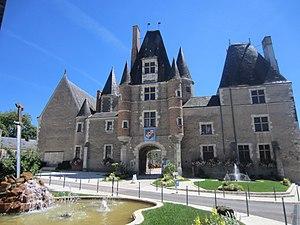
Château des Stuarts (enceinte de l'Hôtel de Ville) This building is indexed in the Base Mérimée, a database of architectural heritage maintained by the French Ministry of Culture,